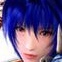
Portrait style: Anime Portrait